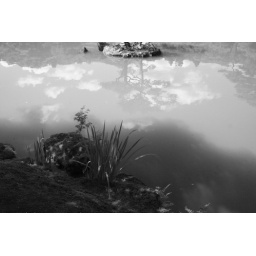
The sky in a lake b/n